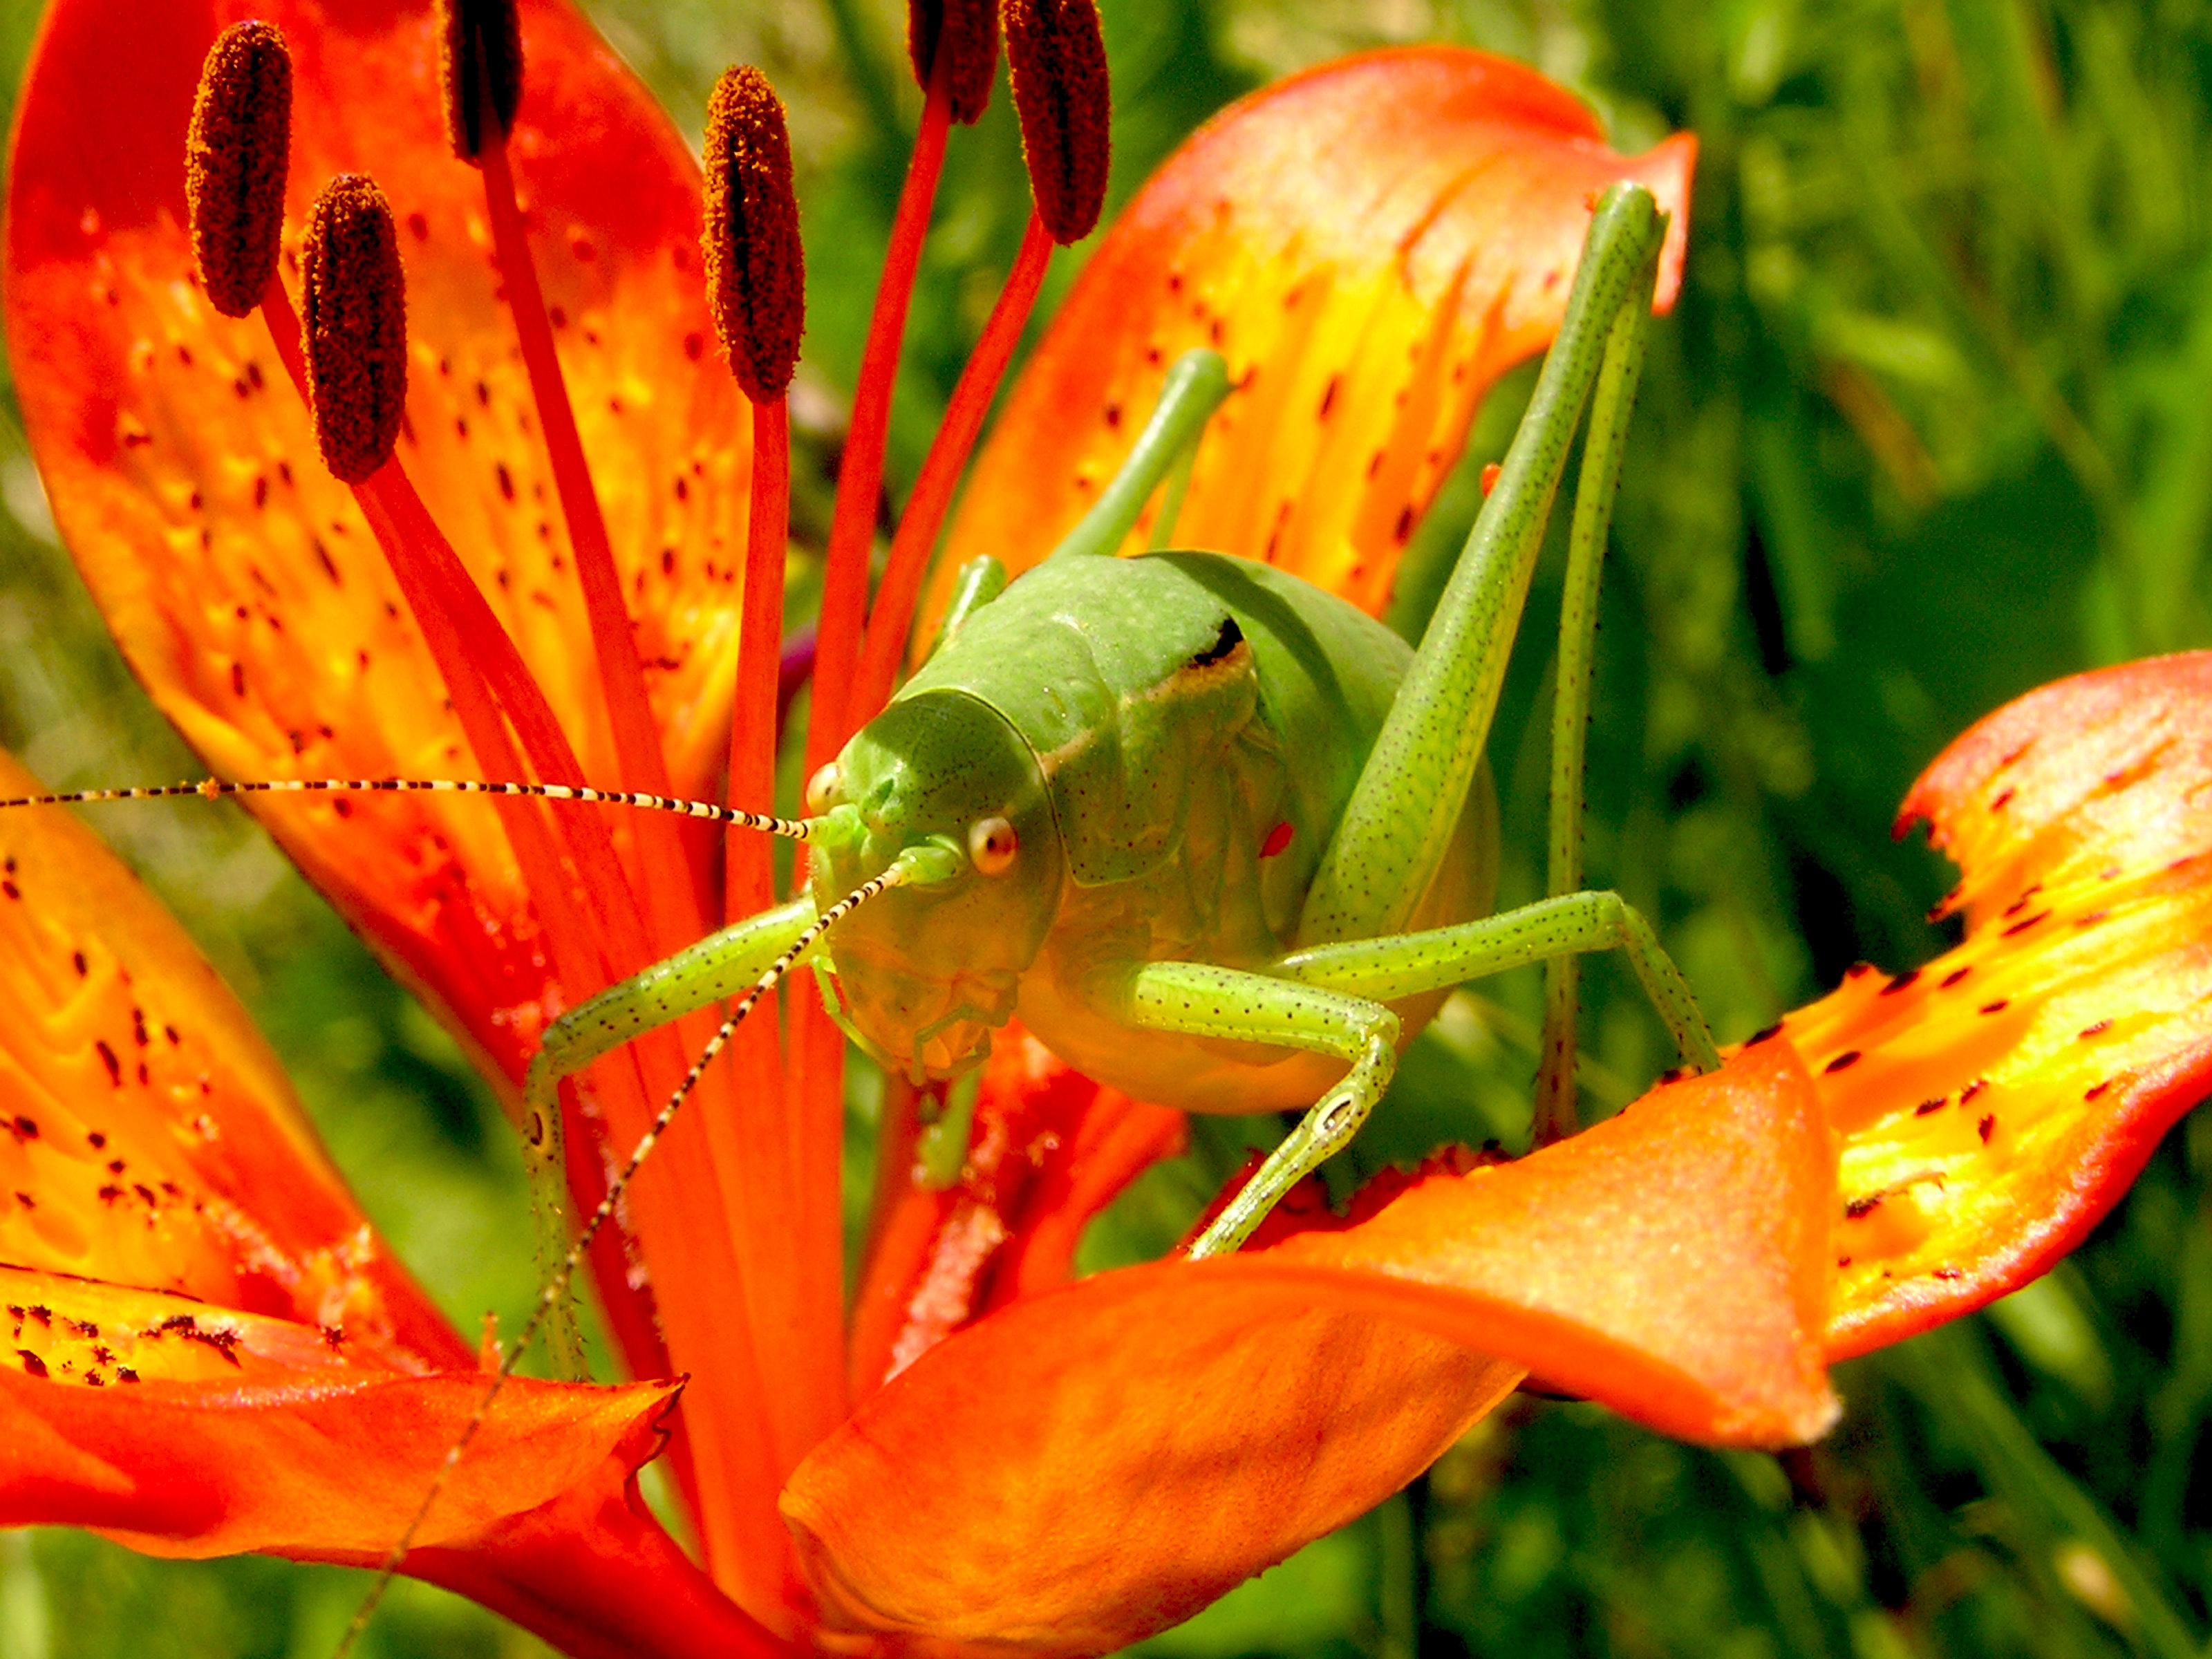
nature, plant, photography, leaf, flower, petal, autumn, botany, yellow, flora, wildflower, flowers, close up, lily, grasshopper, daylily, macro photography, flowering plant, orange lily, martagon lily, land plant